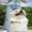
Label: dog